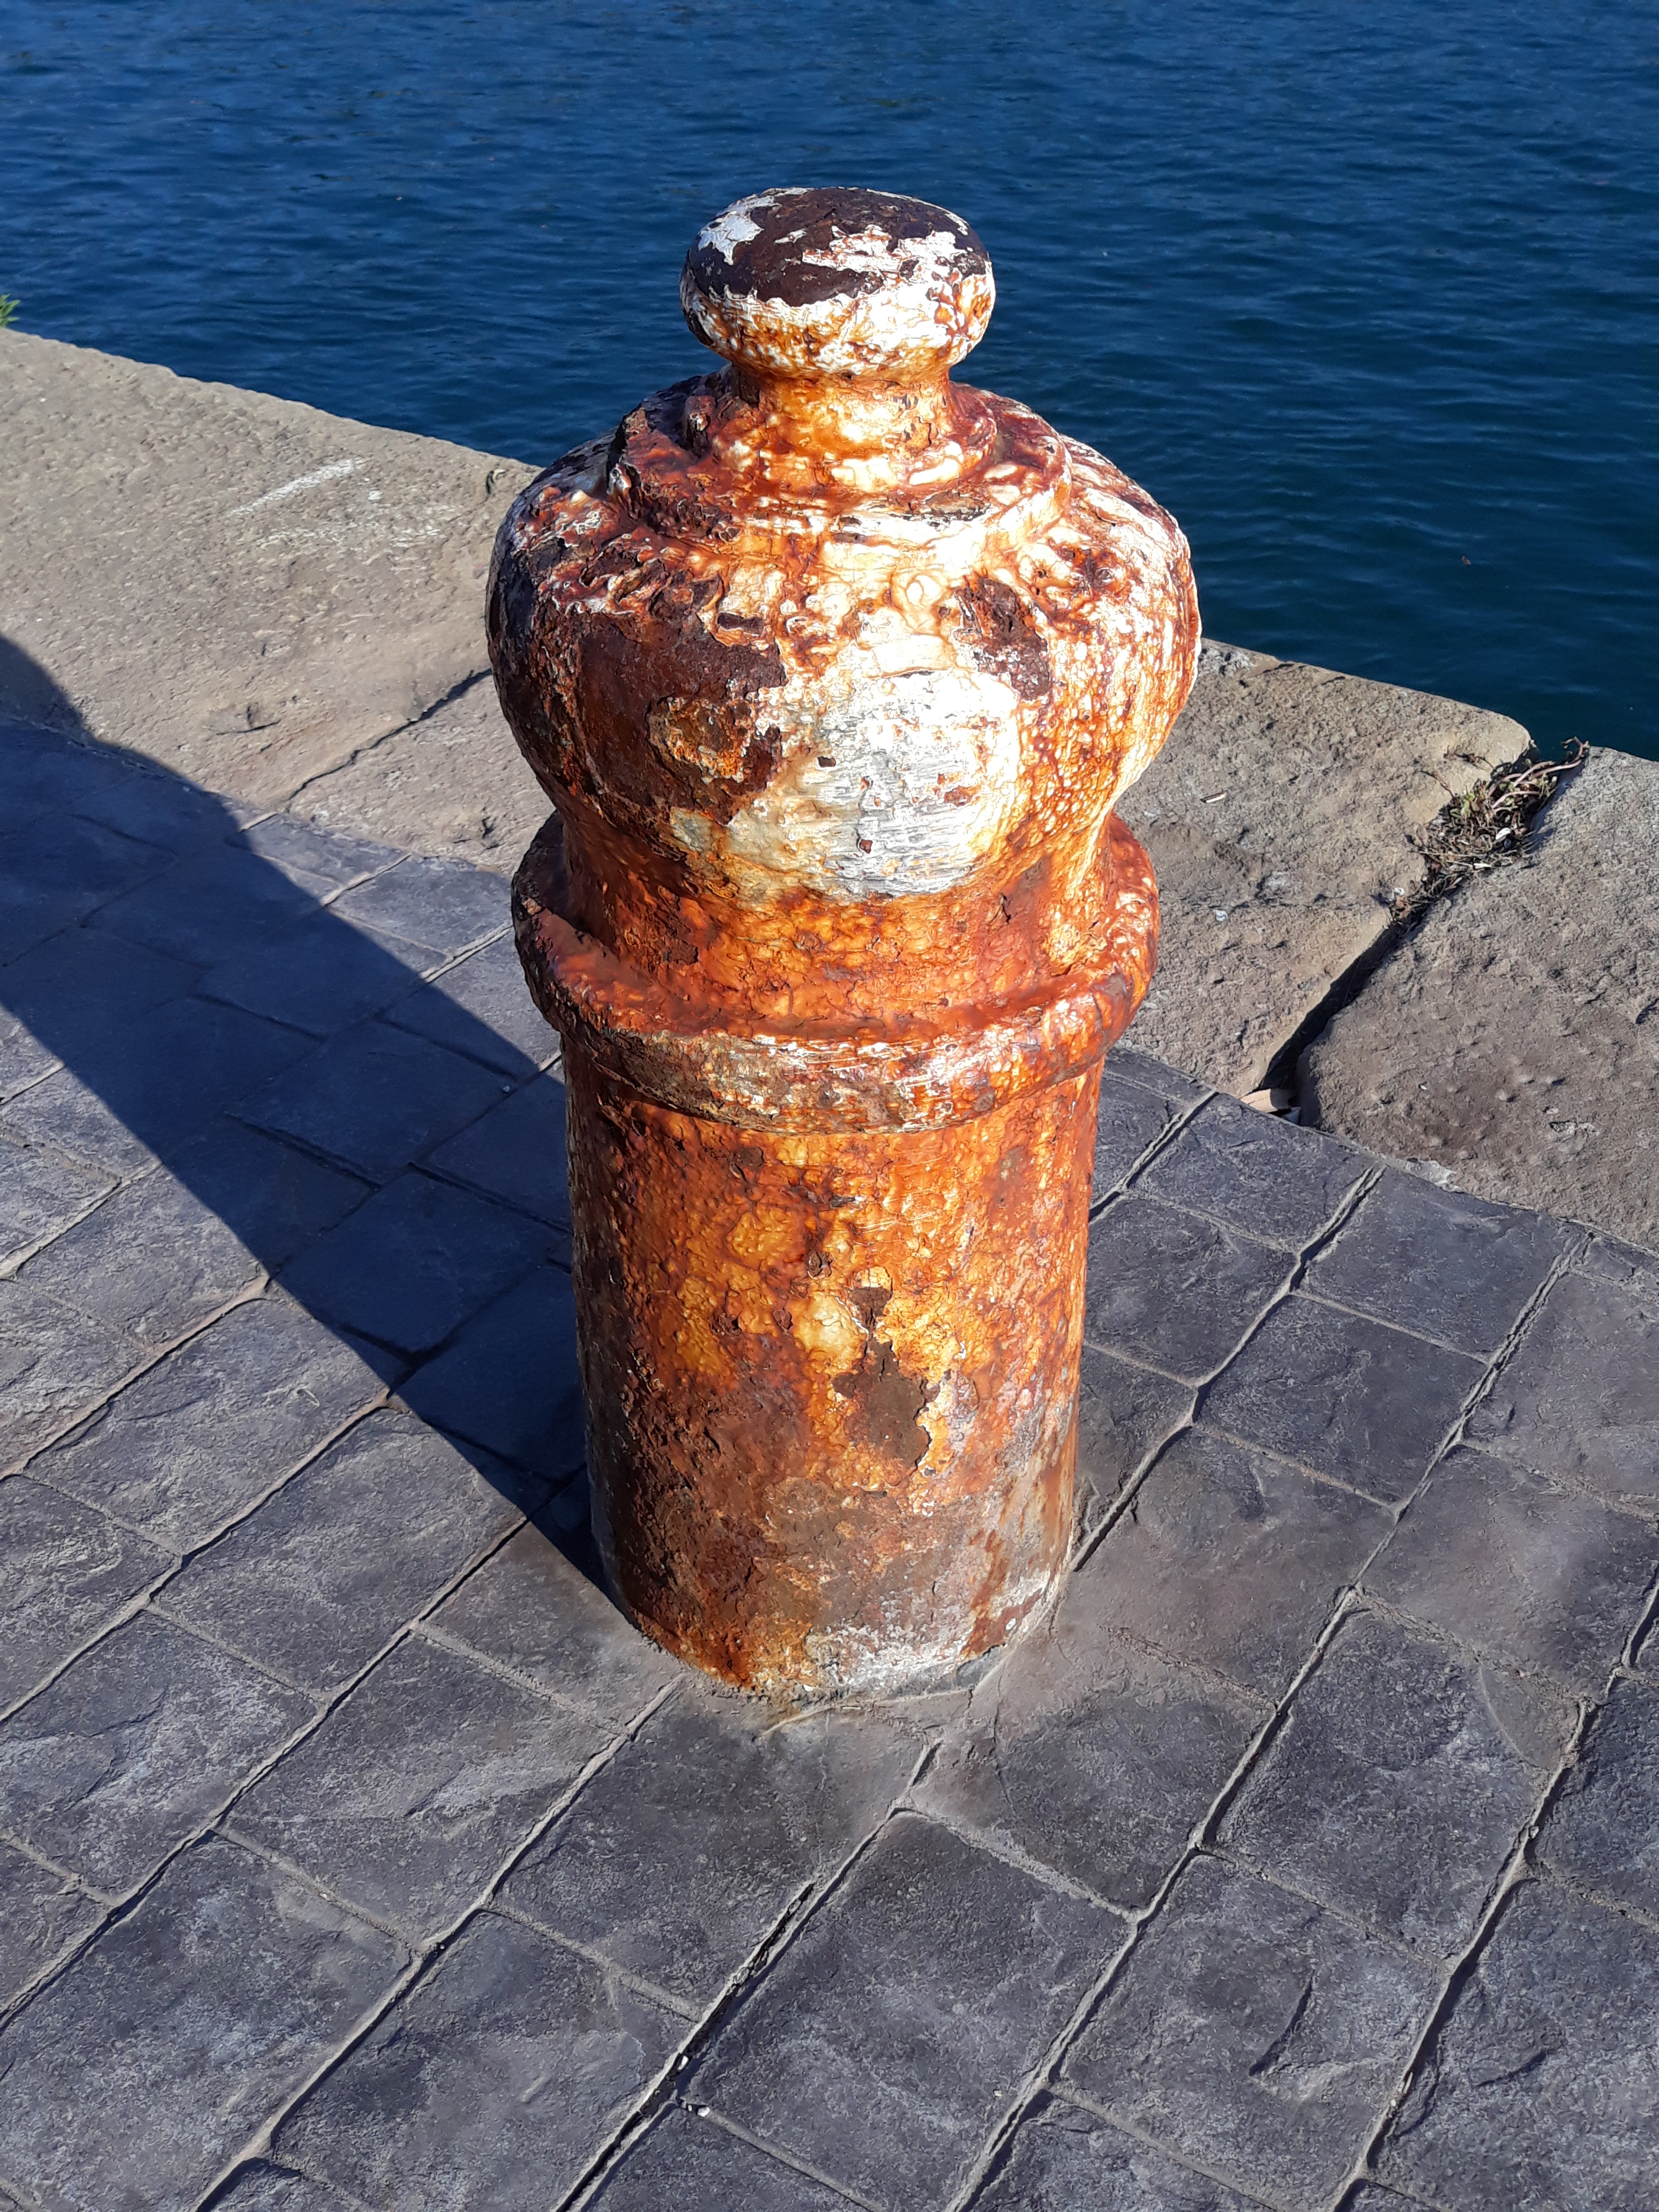
nature, water